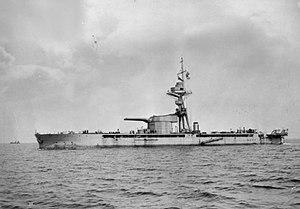
La classe Marshal Ney est une classe de deux monitors construits pendant la Première Guerre mondiale pour la Royal Navy.
Le monitor est un type de petite canonnière bas sur l'eau et se déplaçant lentement et disposant de canons lourds, disproportionnés par rapport à la taille du navire. Ce type de navire est apparu aux États-Unis durant la guerre de Sécession. Il doit son nom à l'USS Monitor, premier du genre mis en service en 1861 et reste en faveur, principalement aux États-Unis, jusqu'en 1900. Il reparut en 1915 et 1942, lors des deux guerres mondiales, principalement dans la flotte britannique. Beaucoup trop lents pour un combat naval, les monitors servaient à soutenir les débarquements ou les opérations des armées non loin des côtes.